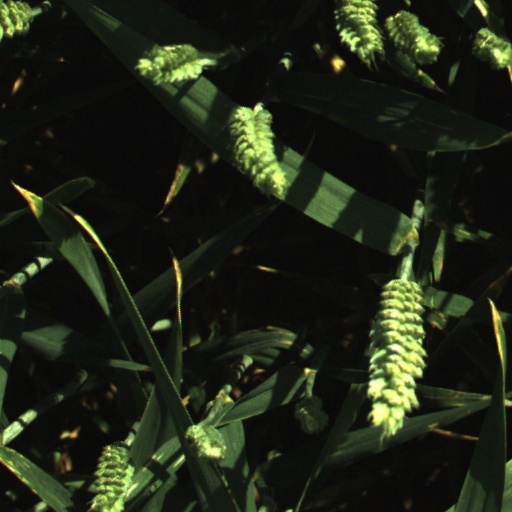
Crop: wheat